Claudia Jones

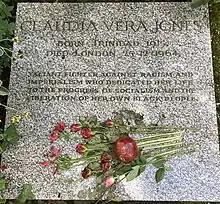
Grave of Jones in Highgate Cemetery

In 1936, after hearing the Communist Party's defence of the Scottsboro Boys and witnessing the American Communist movement's opposition to the Italian invasion of Ethiopia, she joined the Young Communist League USA (YCL). She went on to work on the YCL newspaper, the "Weekly Review"—first as a writer, and then as an associate editor, editor, and ultimately editor-in-chief. One of her earliest articles at the "Weekly Review" was a review of Richard Wright's "Native Son". Frequent article topics included prominent Black figures including athletes, and calls to end Jim Crow. She wrote multiple weekly columns, including "Quiz"—answering frequently asked questions—and "The Political Score," covering current political events. Her writing during these years is described as aligning closely with official party positions, in contrast with her more individually developed stances later in her life. It has also been described as taking a Black nationalist angle and emphasizing racial issues.